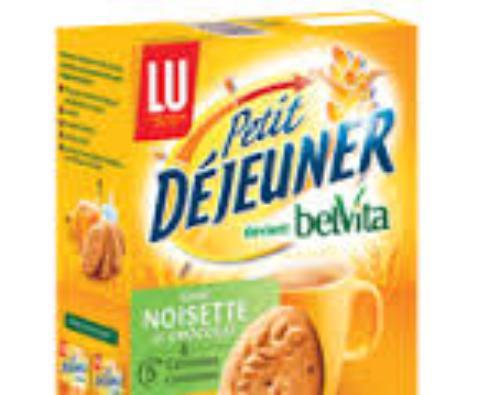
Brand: Belvita
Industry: Food